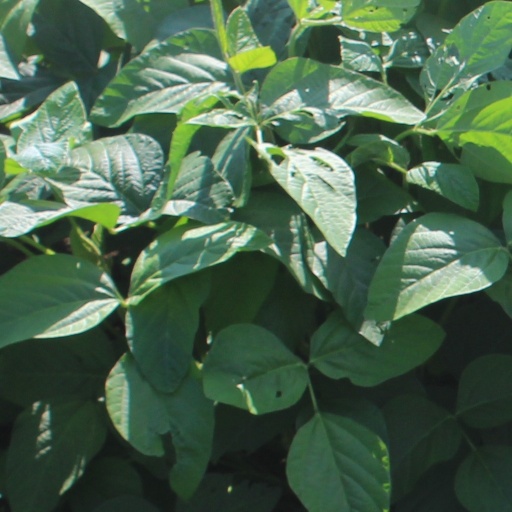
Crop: soybean